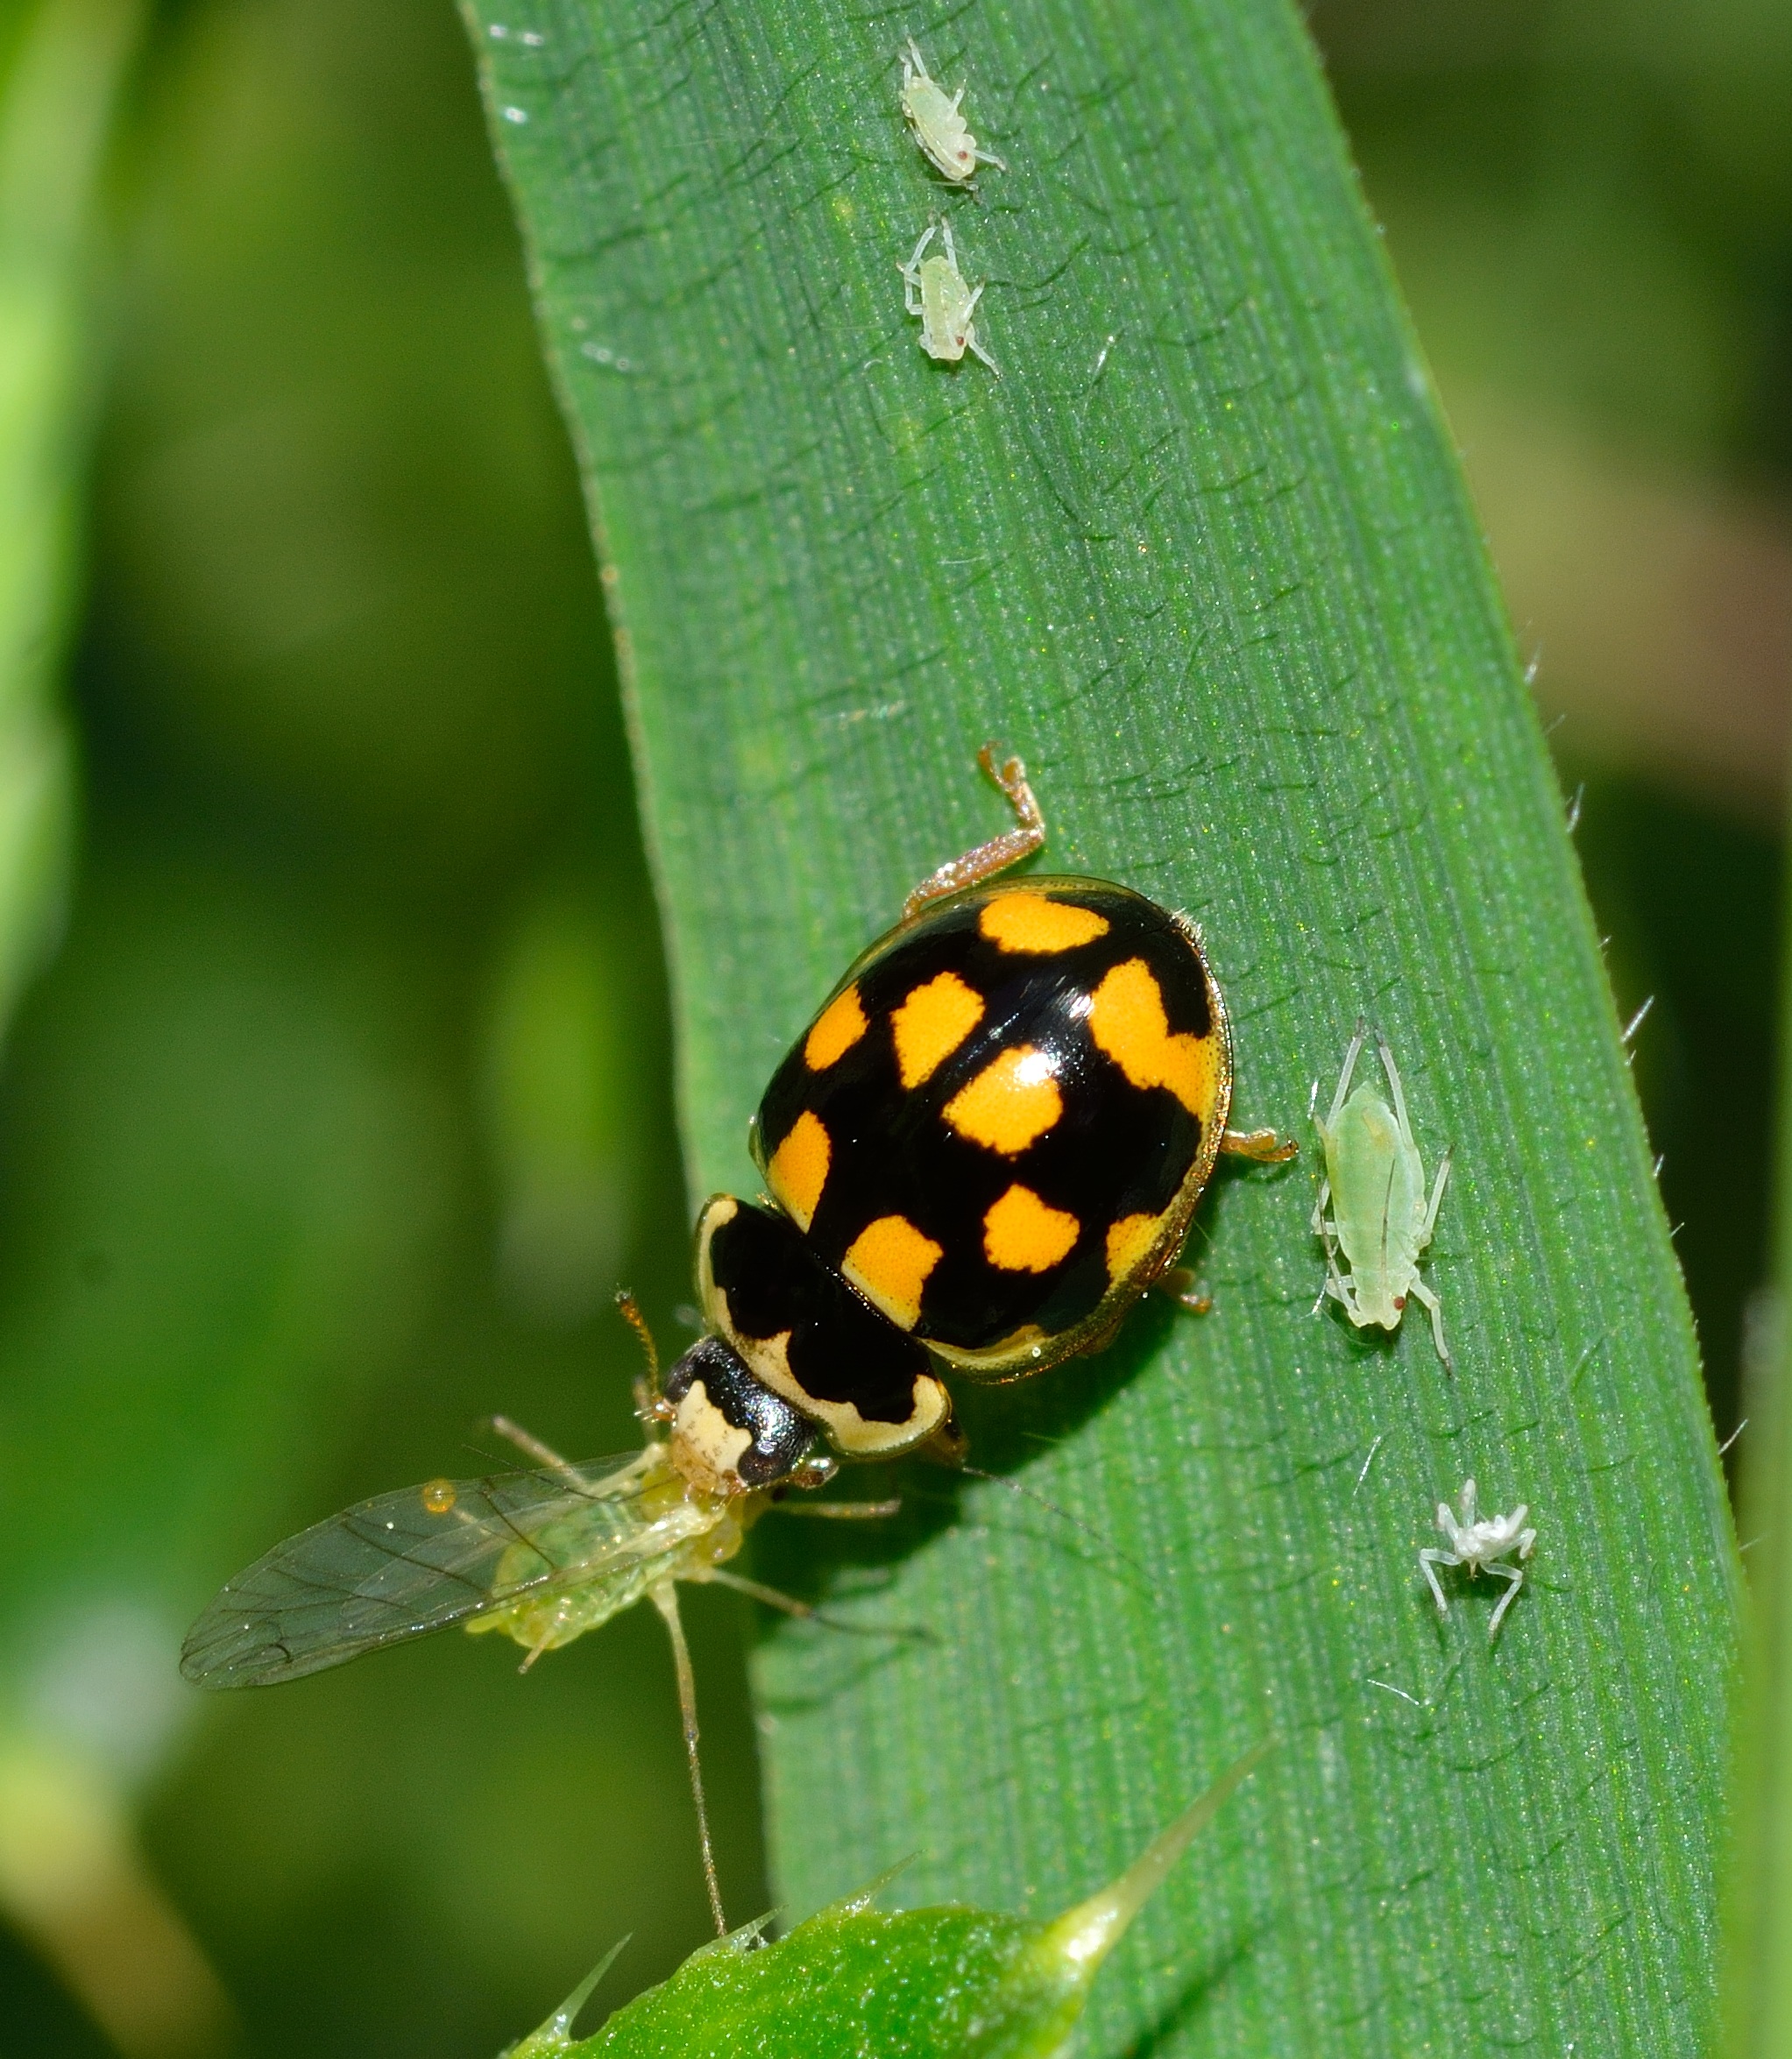
nature, leaf, wildlife, green, insect, ladybug, botany, fauna, ladybird, invertebrate, close up, beetle, macro photography, arthropod, beetles, leaf beetle, plant stem, the trilogy, quatuordecimpunctata